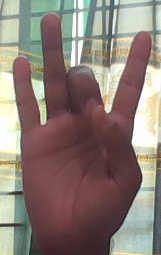
ASL sign: 8